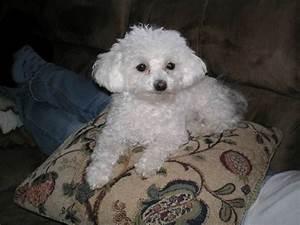
dog